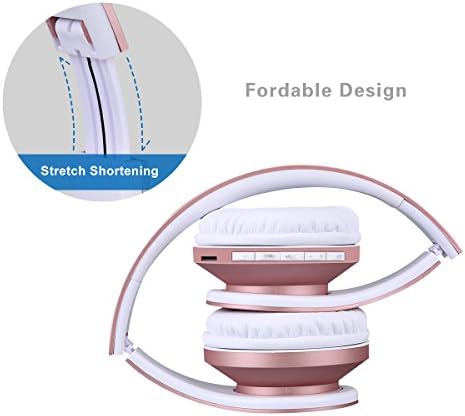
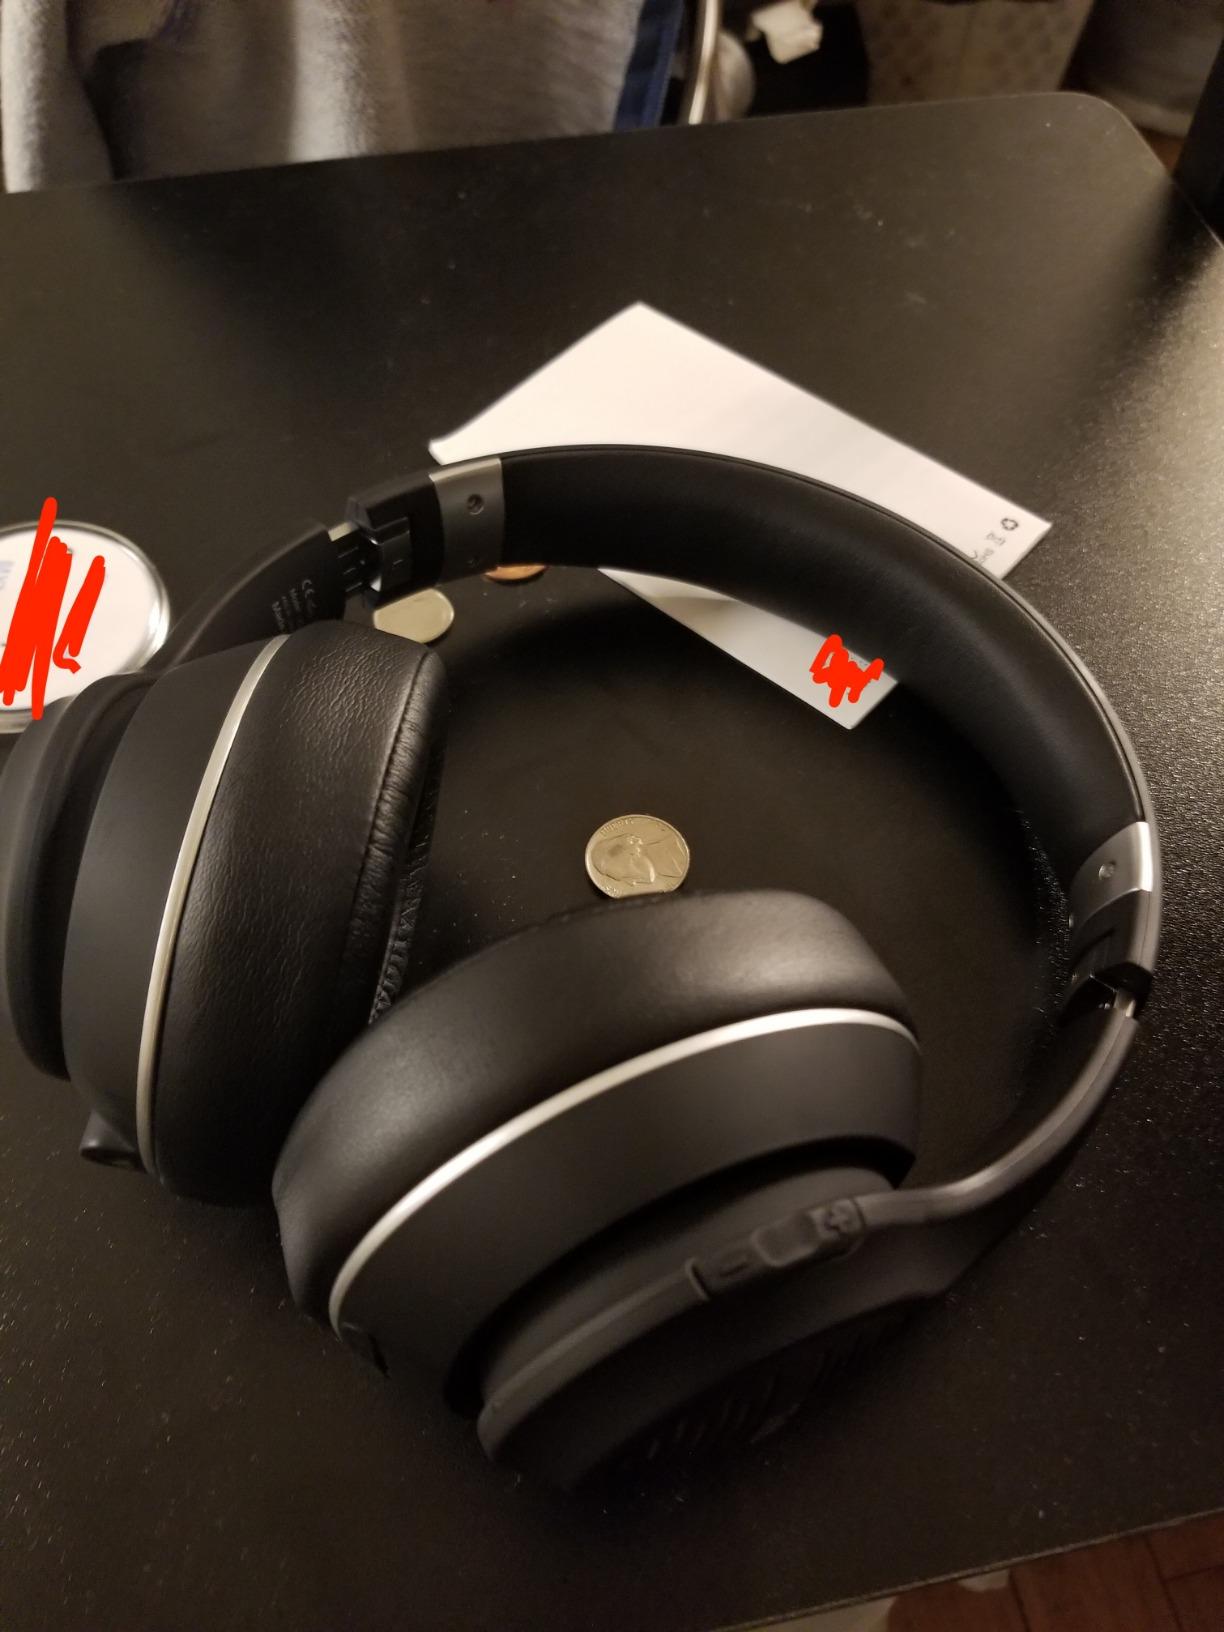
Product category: headphones
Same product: no